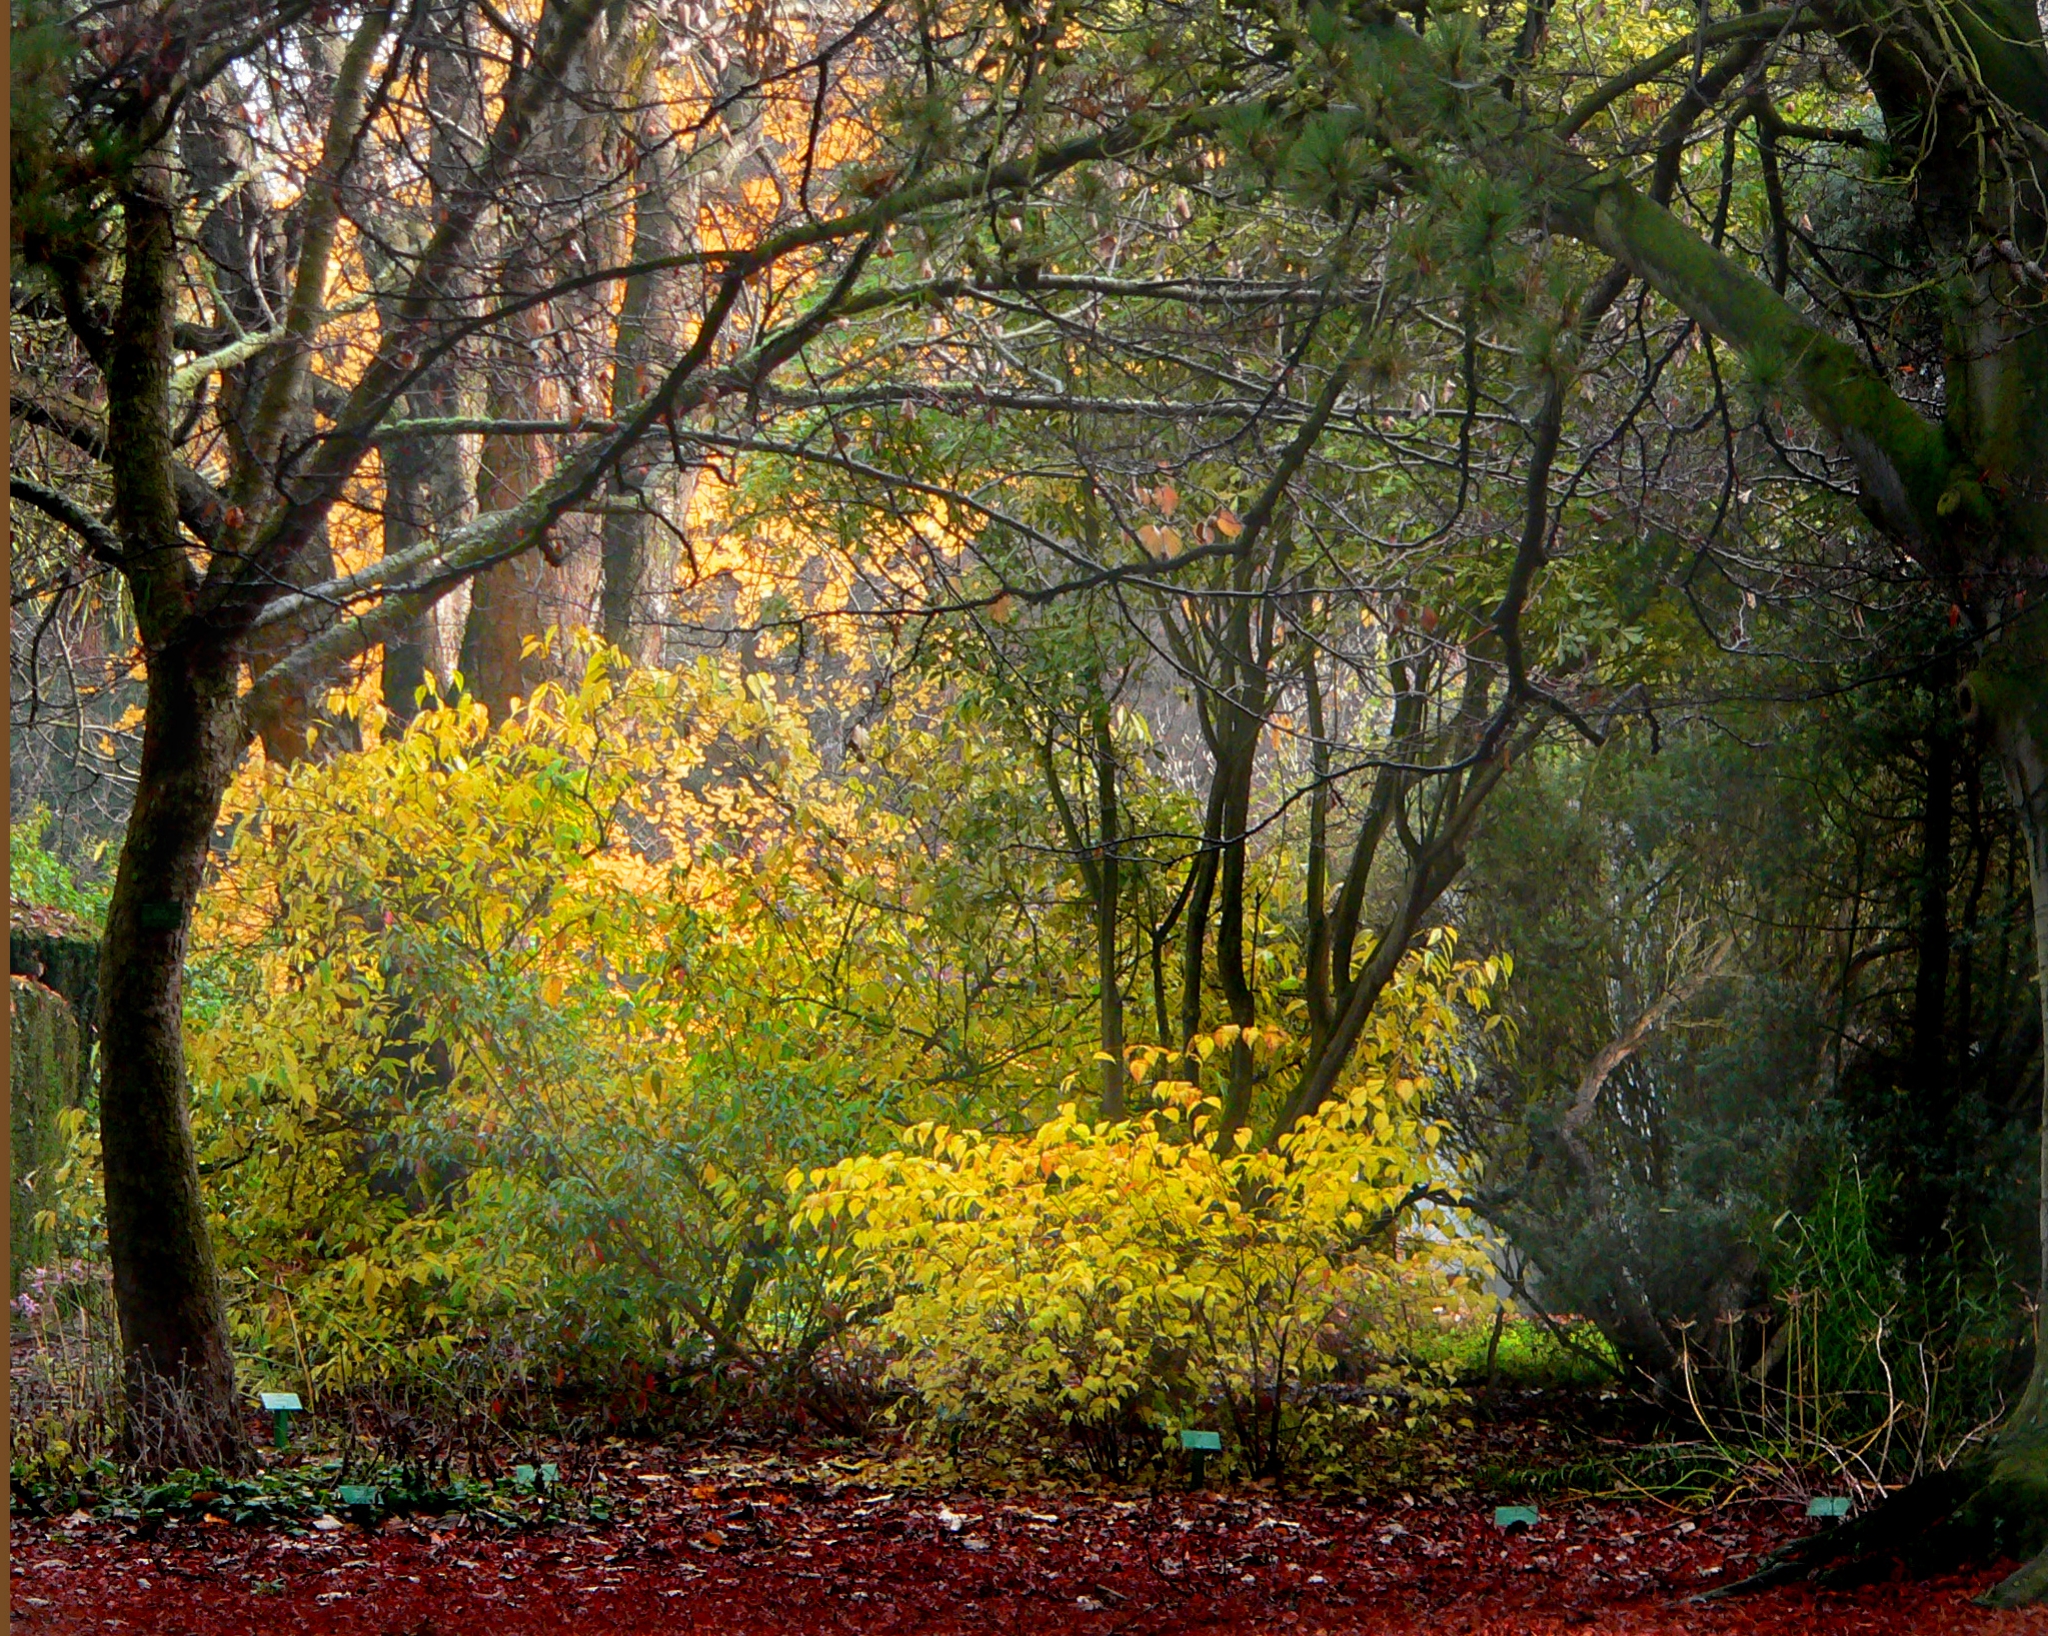
tree, nature, forest, branch, plant, meadow, sunlight, leaf, flower, green, autumn, botany, garden, flora, season, trees, seasons, shrub, newzealand, deciduous, gardens, woodland, habitat, christchurch, canterbury, parks, botanicalgardens, christchurchnz, publicgardens, hagleypark, hagleyparkchristchurch, fallcolors, autumncolours, natural environment, woody plant